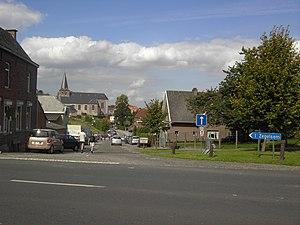
Zegelsem est une section de la commune belge de Brakel située en Région flamande dans la province de Flandre-Orientale et le Denderstreek.